Corey Farm

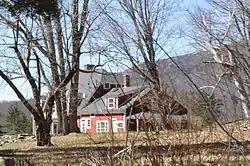

Corey Farm, also known as Maplecote and Interbrook, is a historic farmstead and summer house on Parsons Road in Dublin, New Hampshire. Built about 1816 and enlarged later in the 19th century, it is a picturesque example of the adaptation of an older farm property for use as a summer estate. The house was listed on the National Register of Historic Places in 1983.